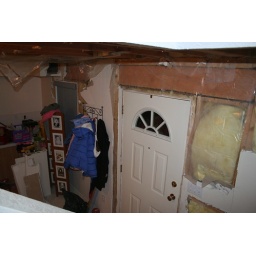
front room, before we moved the door. there used to be another wall right beside the door